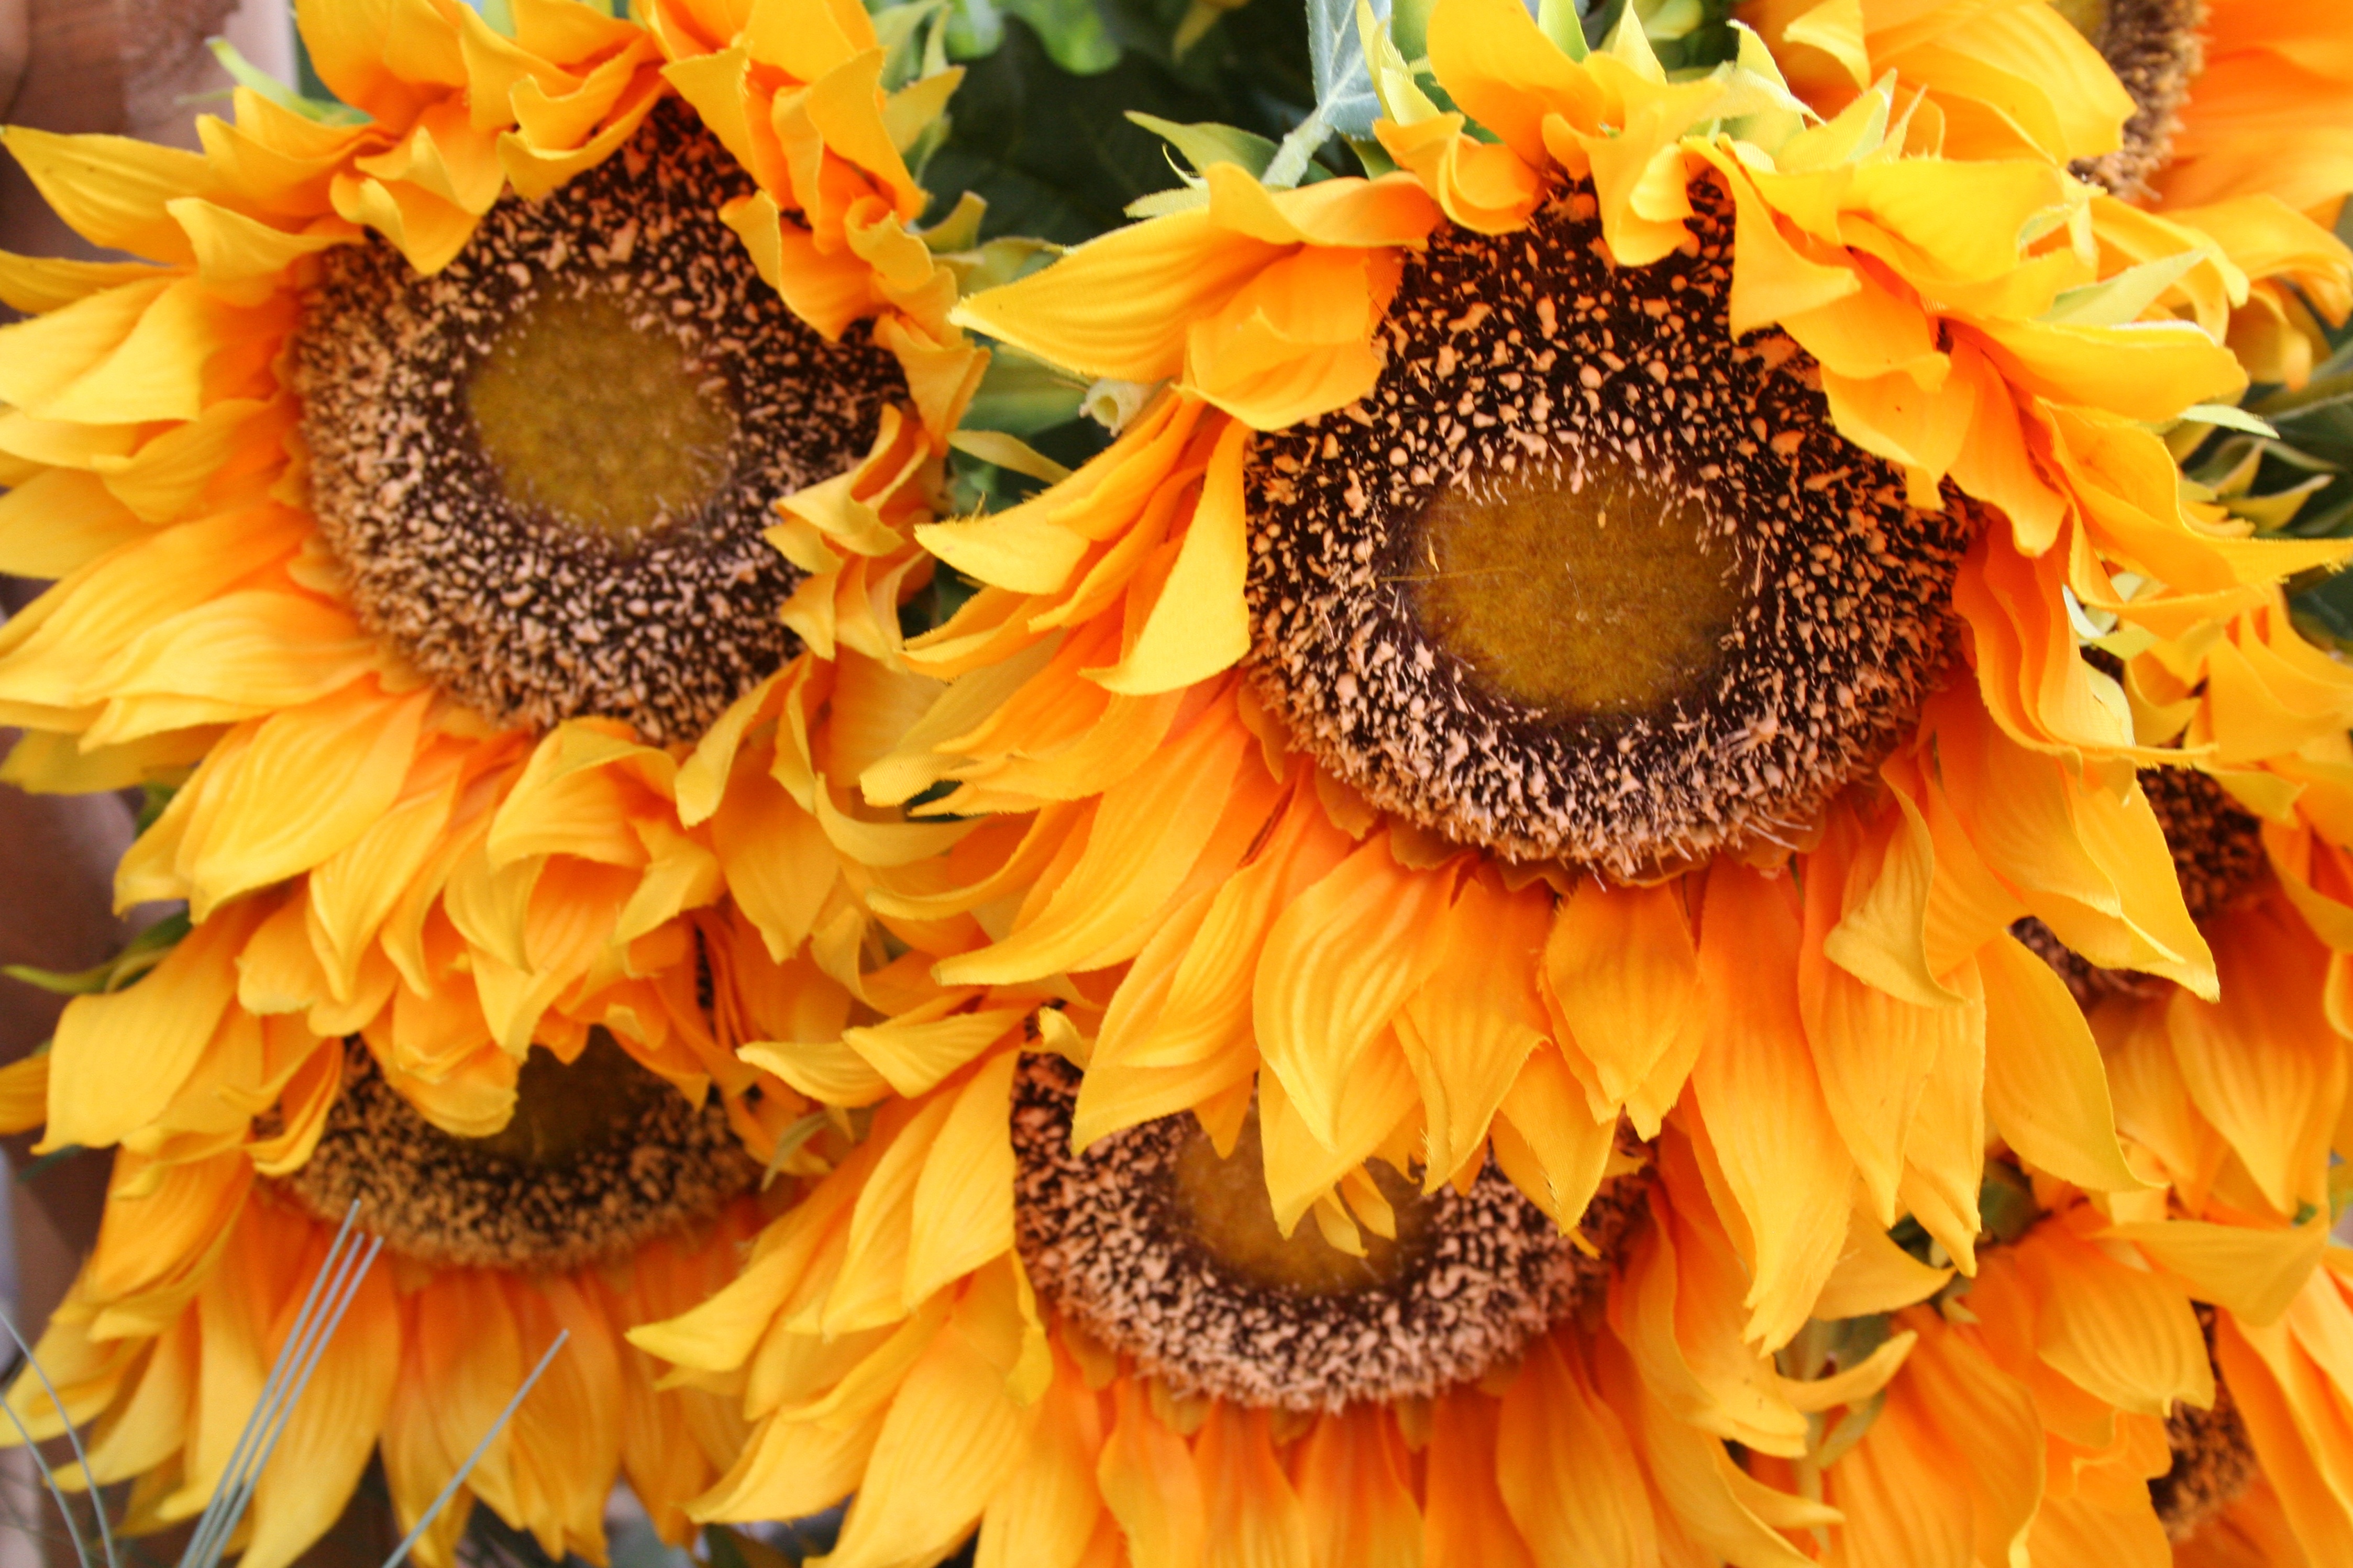
plant, flower, petal, produce, sunflower, vegetarian food, floristry, flowering plant, daisy family, sunflower seed, land plant